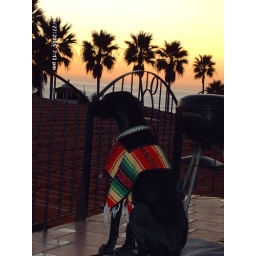
Hanky on the balcony at the house in Las Gaviotas